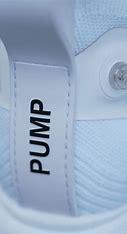
Brand: Reebok
Model: Pump Supreme